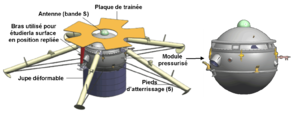
Schéma de l'atterrisseur de la sonde spatiale vénusienne SAGE
Surface and Atmosphere Geochemical Explorer ou SAGE était un projet de mission spatiale d'exploration de Vénus américain proposé à la fin des années 2000 par le Jet Propulsion Laboratory dans le cadre du programme New Frontiers de la NASA. Celle-ci lui a préféré la mission de retour d'échantillon d'astéroïde OSIRIS-REx. La mission SAGE comprenait un atterrisseur qui devait traverser l'atmosphère de Vénus et se poser à sa surface puis survivre environ 3 heures aux conditions régnant en surface permettant une analyse détaillée de l'atmosphère et du sol mal connus du fait de la durée de vie très brève des atterrisseurs du programme Venera qui jusqu'à présent étaient les seuls à avoir atterri sur le sol vénusien.